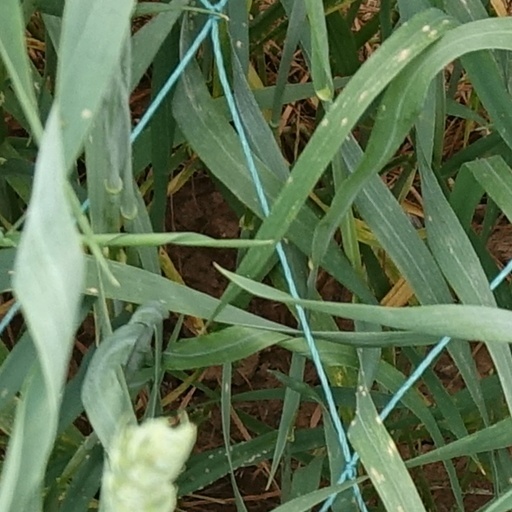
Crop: wheat